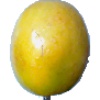
Label: maracuja